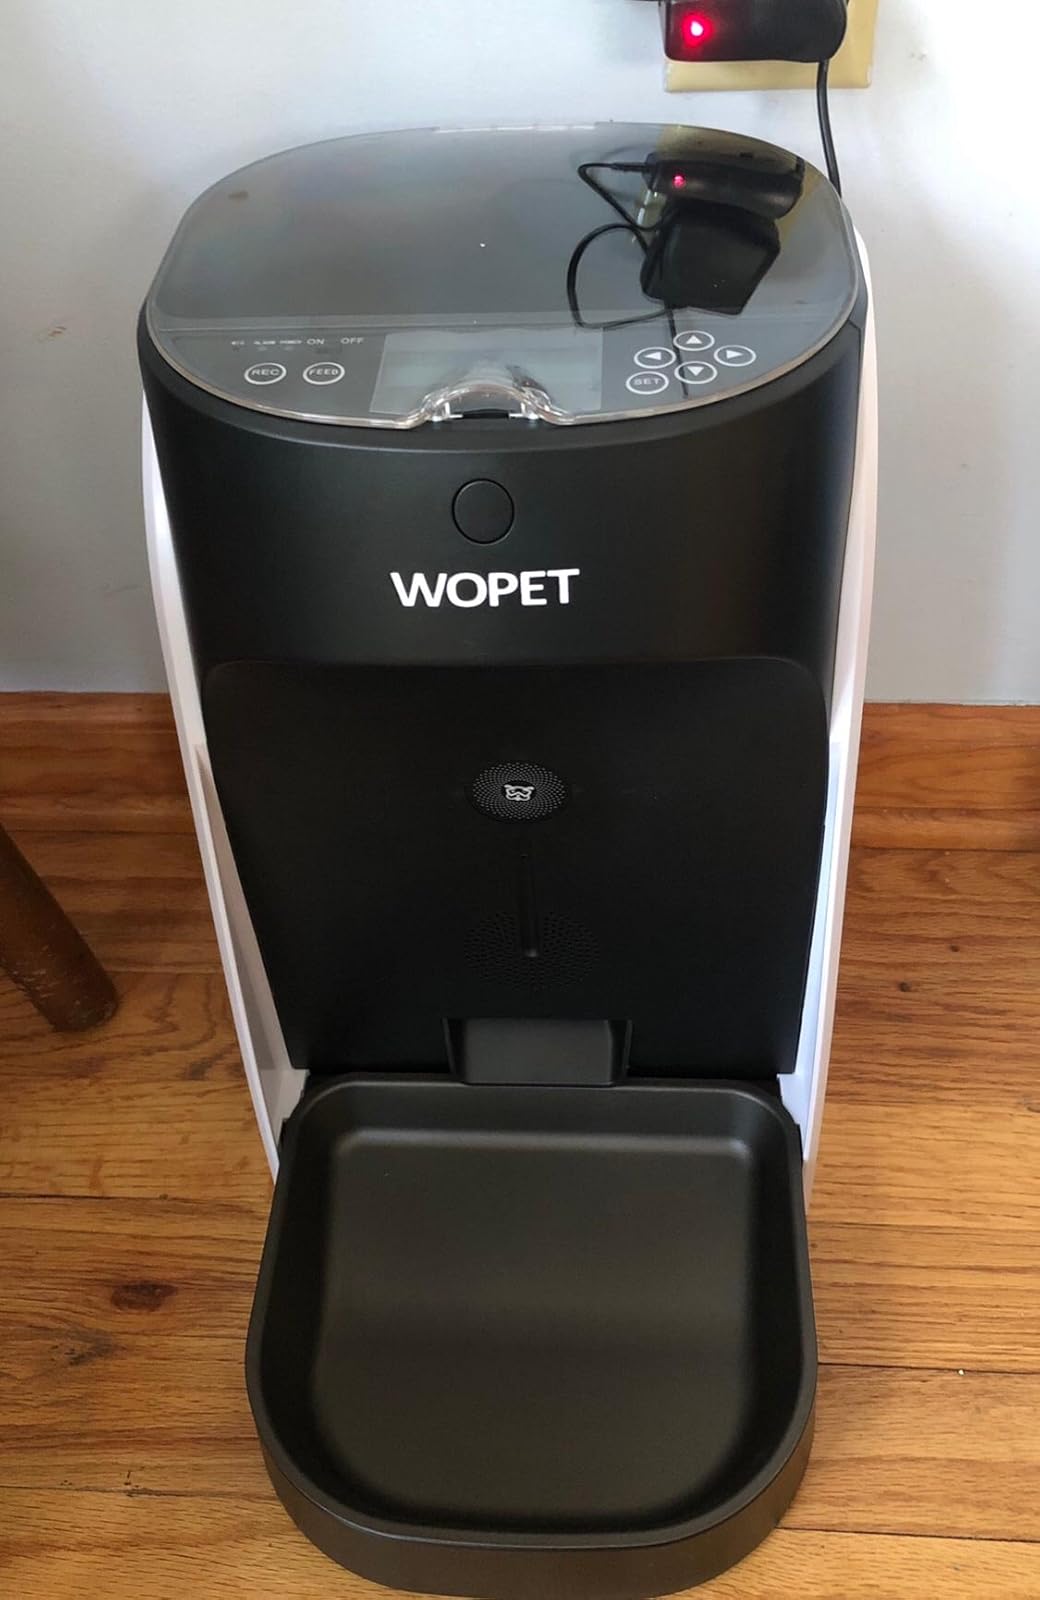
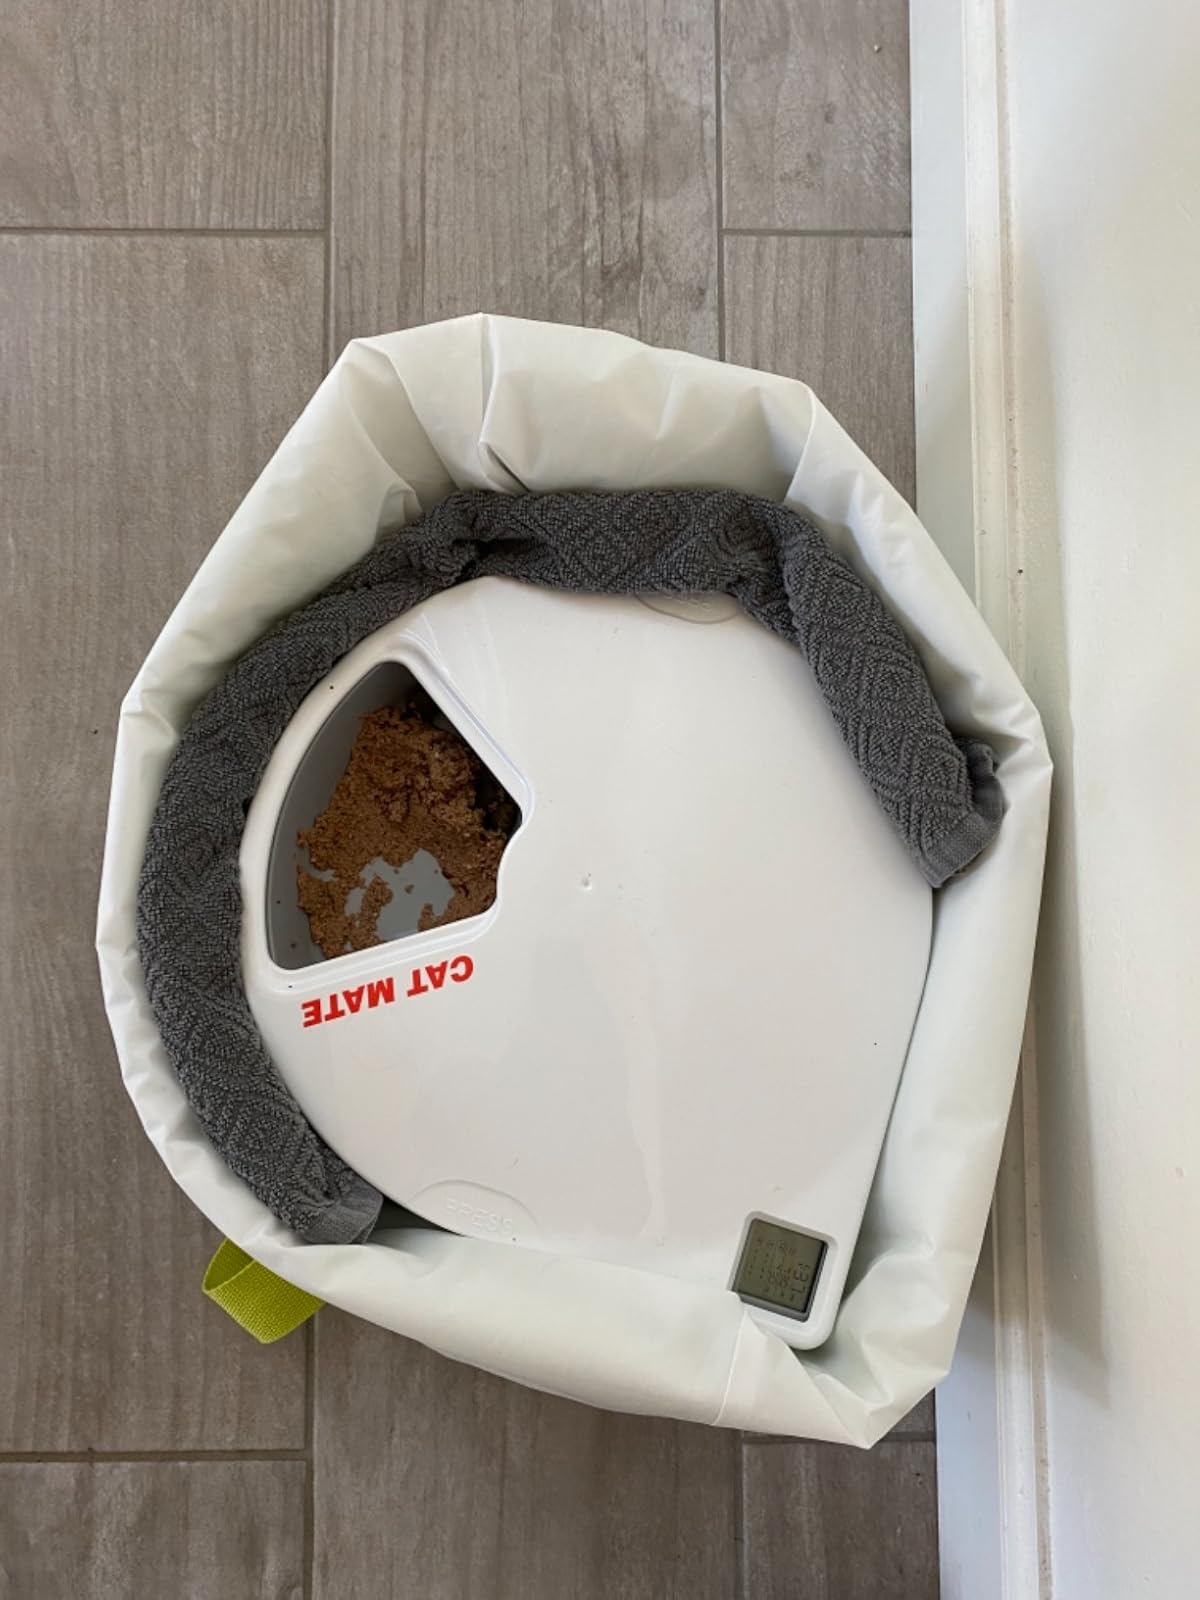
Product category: items_feeder
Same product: no